Hanuman Junction (film)

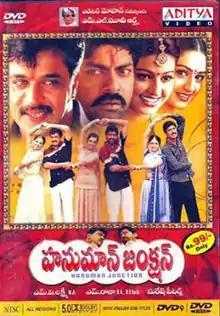
DVD cover

Hanuman Junction is a 2001 Indian Telugu-language action comedy film directed by M. Raja in his directorial debut. It stars an ensemble cast of Arjun, Jagapathi Babu, Venu, Laya, Sneha, and Vijayalakshmi. Produced by M. V. Lakshmi under the M. L. Movie Arts banner of Editor Mohan, the film is a remake of the Malayalam film "Thenkasipattanam" (2000).